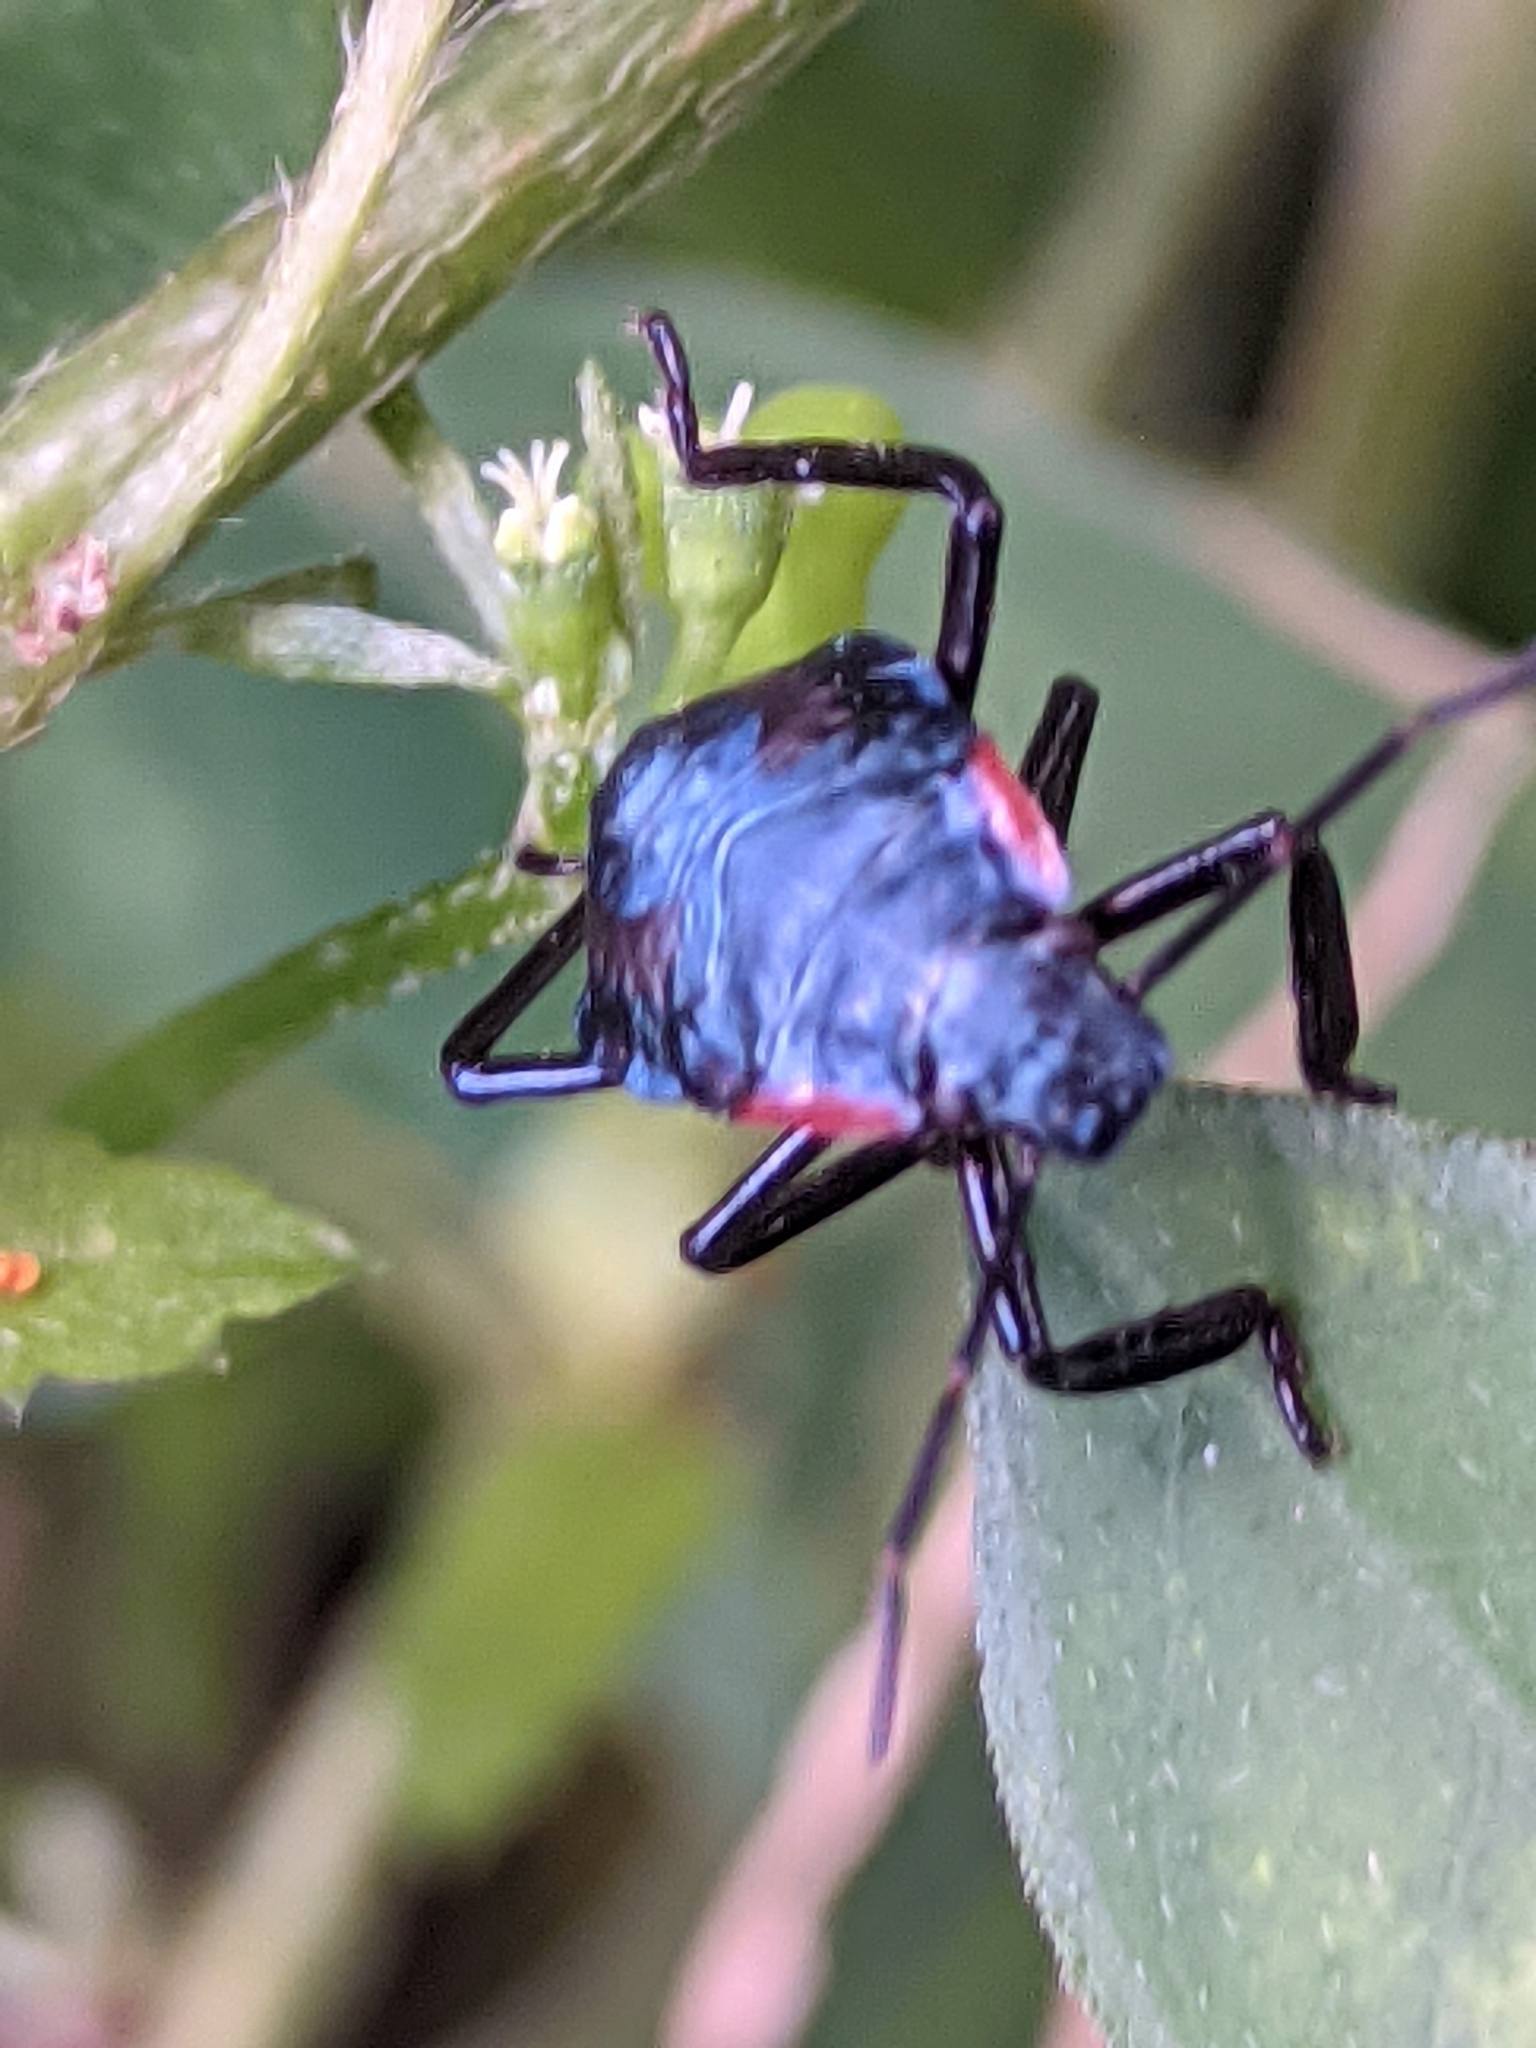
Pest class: stink_bug